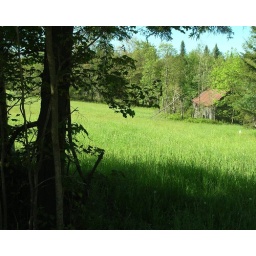
Barn behind house (not in picture0 Meade road - Jefferson NY 5-30-2003Copyright Inkfeather  ALl rights reserved